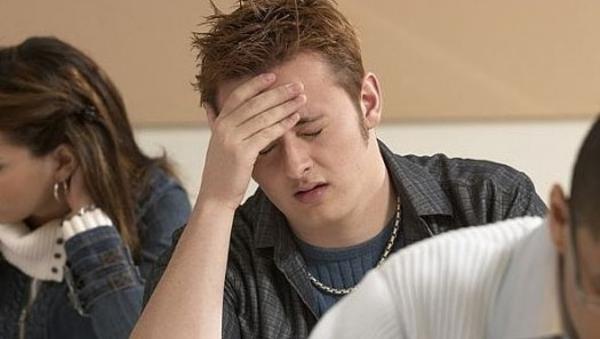
回答: 入試当日にまさかの油性ペンで「肉」